Louis B. Rosenberg

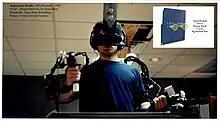
Rosenberg in 1992 developing early Augmented Reality / Mixed Reality system (US Air Force, Virtual Fixtures project)

Louis Rosenberg was born in 1969. His parents purchased his first computer in 1980 and he began writing programs. He has said, "If I spelled things wrong it would give me a syntax error and let me try again... that's a helpful feature for someone who is dyslexic."